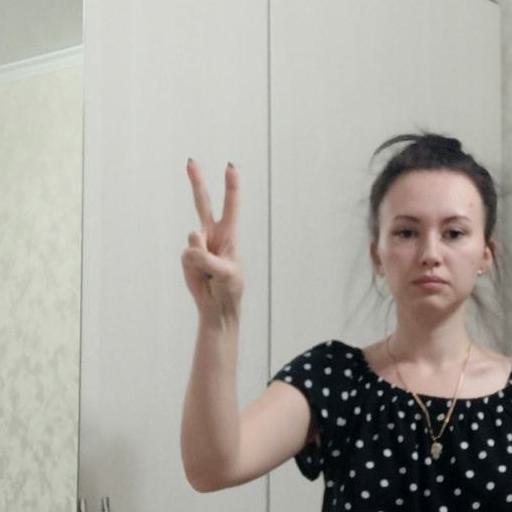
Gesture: peace